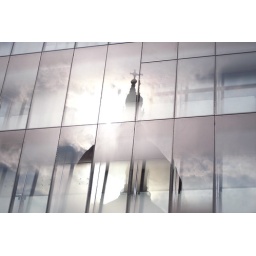
Reflected in the glass of a new building nearby.